The Hoodlum Saint

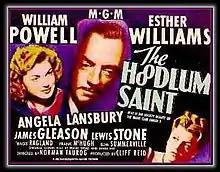

The Hoodlum Saint is a 1946 American drama film directed by Norman Taurog and starring William Powell, Esther Williams and Angela Lansbury.